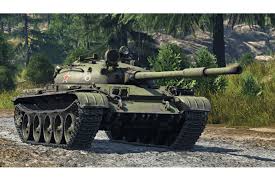
Label: T-62